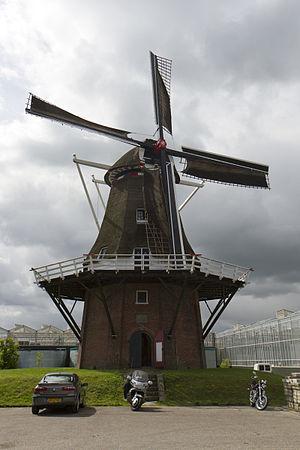
Cet article recense les moulins à vent de la province de Frise, aux Pays-Bas.